Sukhoi Su-30MKA

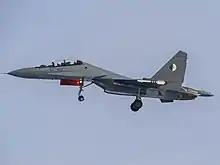
Su-30MKA during testing

The Su-30MKA's radar cross-section (RCS) is reportedly 4M2 with clean wings and 20M2 with payload